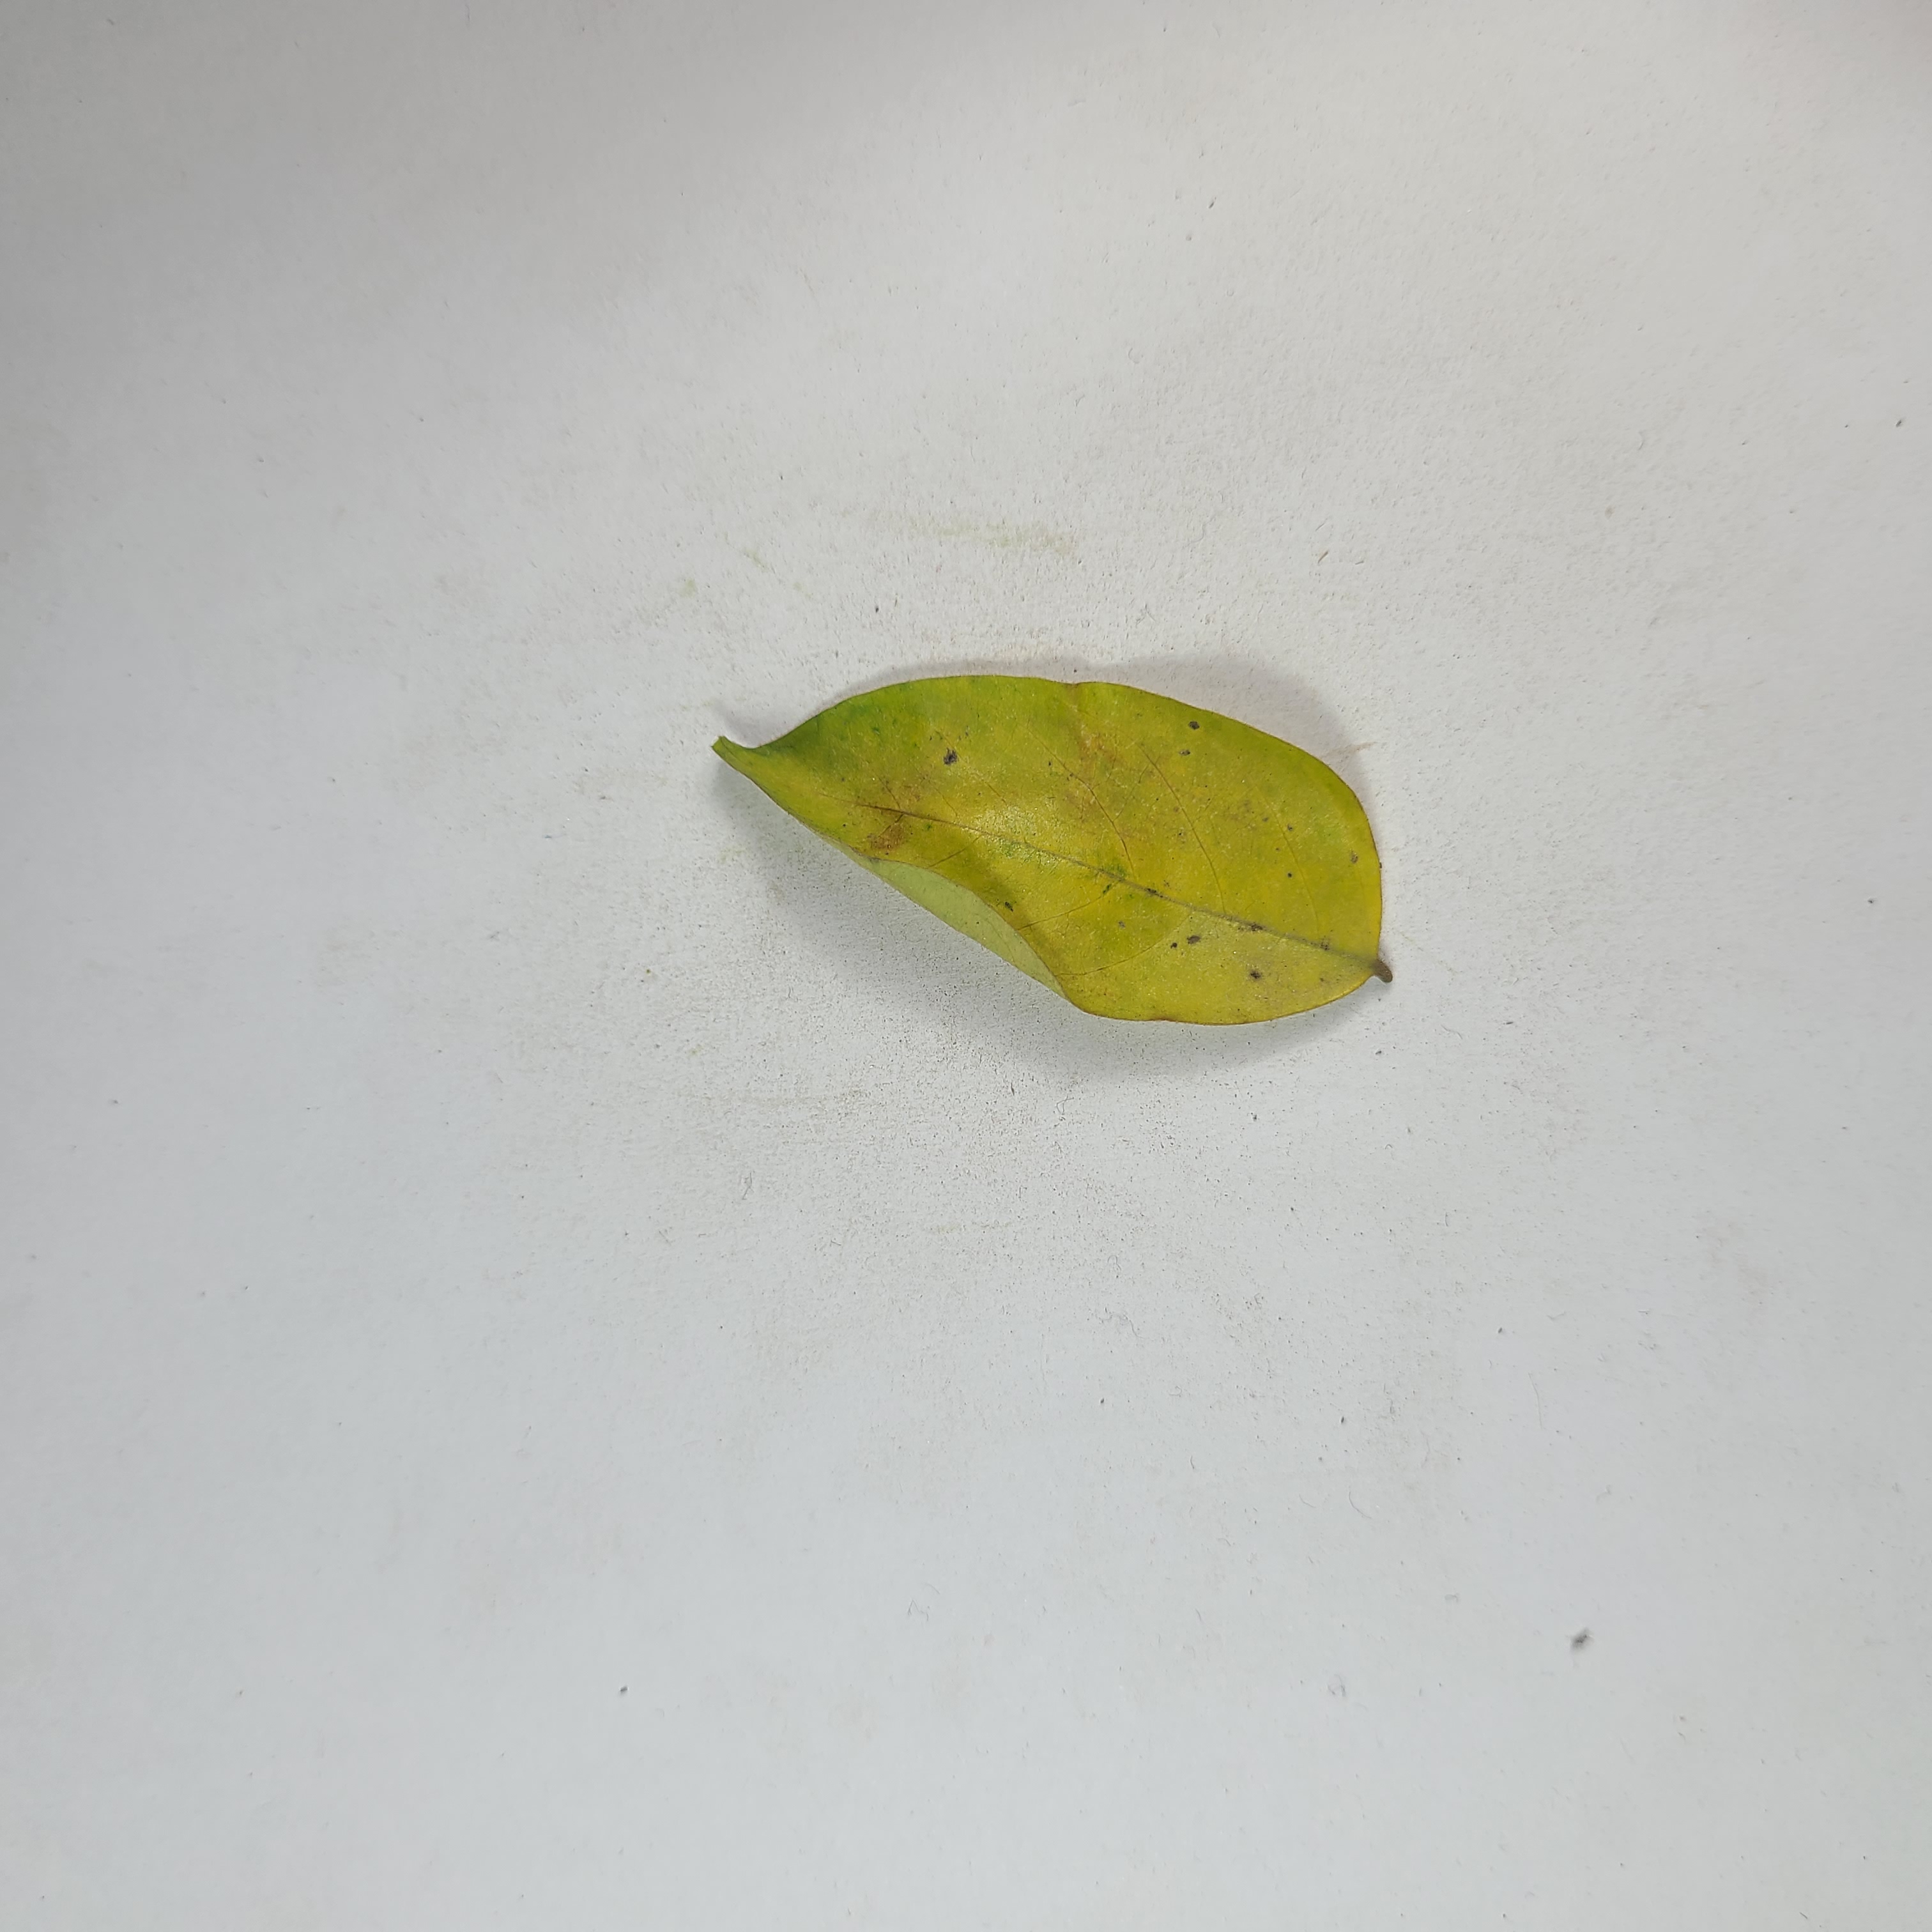
Label: Yellow Leaves